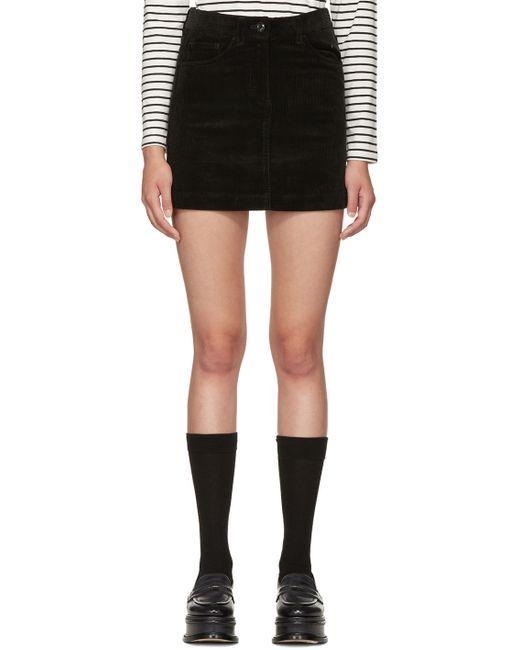
Schwarzer Denim-Minirock mit Taschen